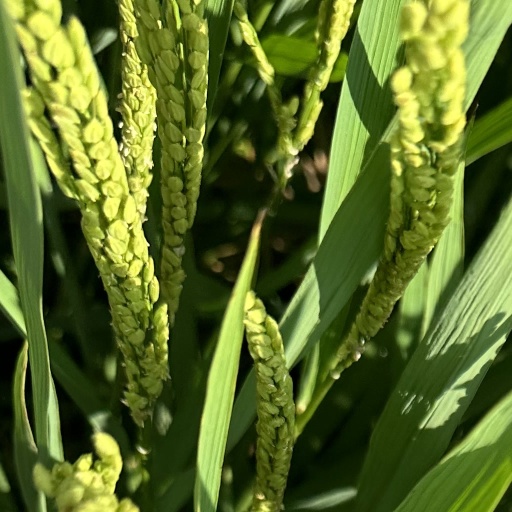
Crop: rice